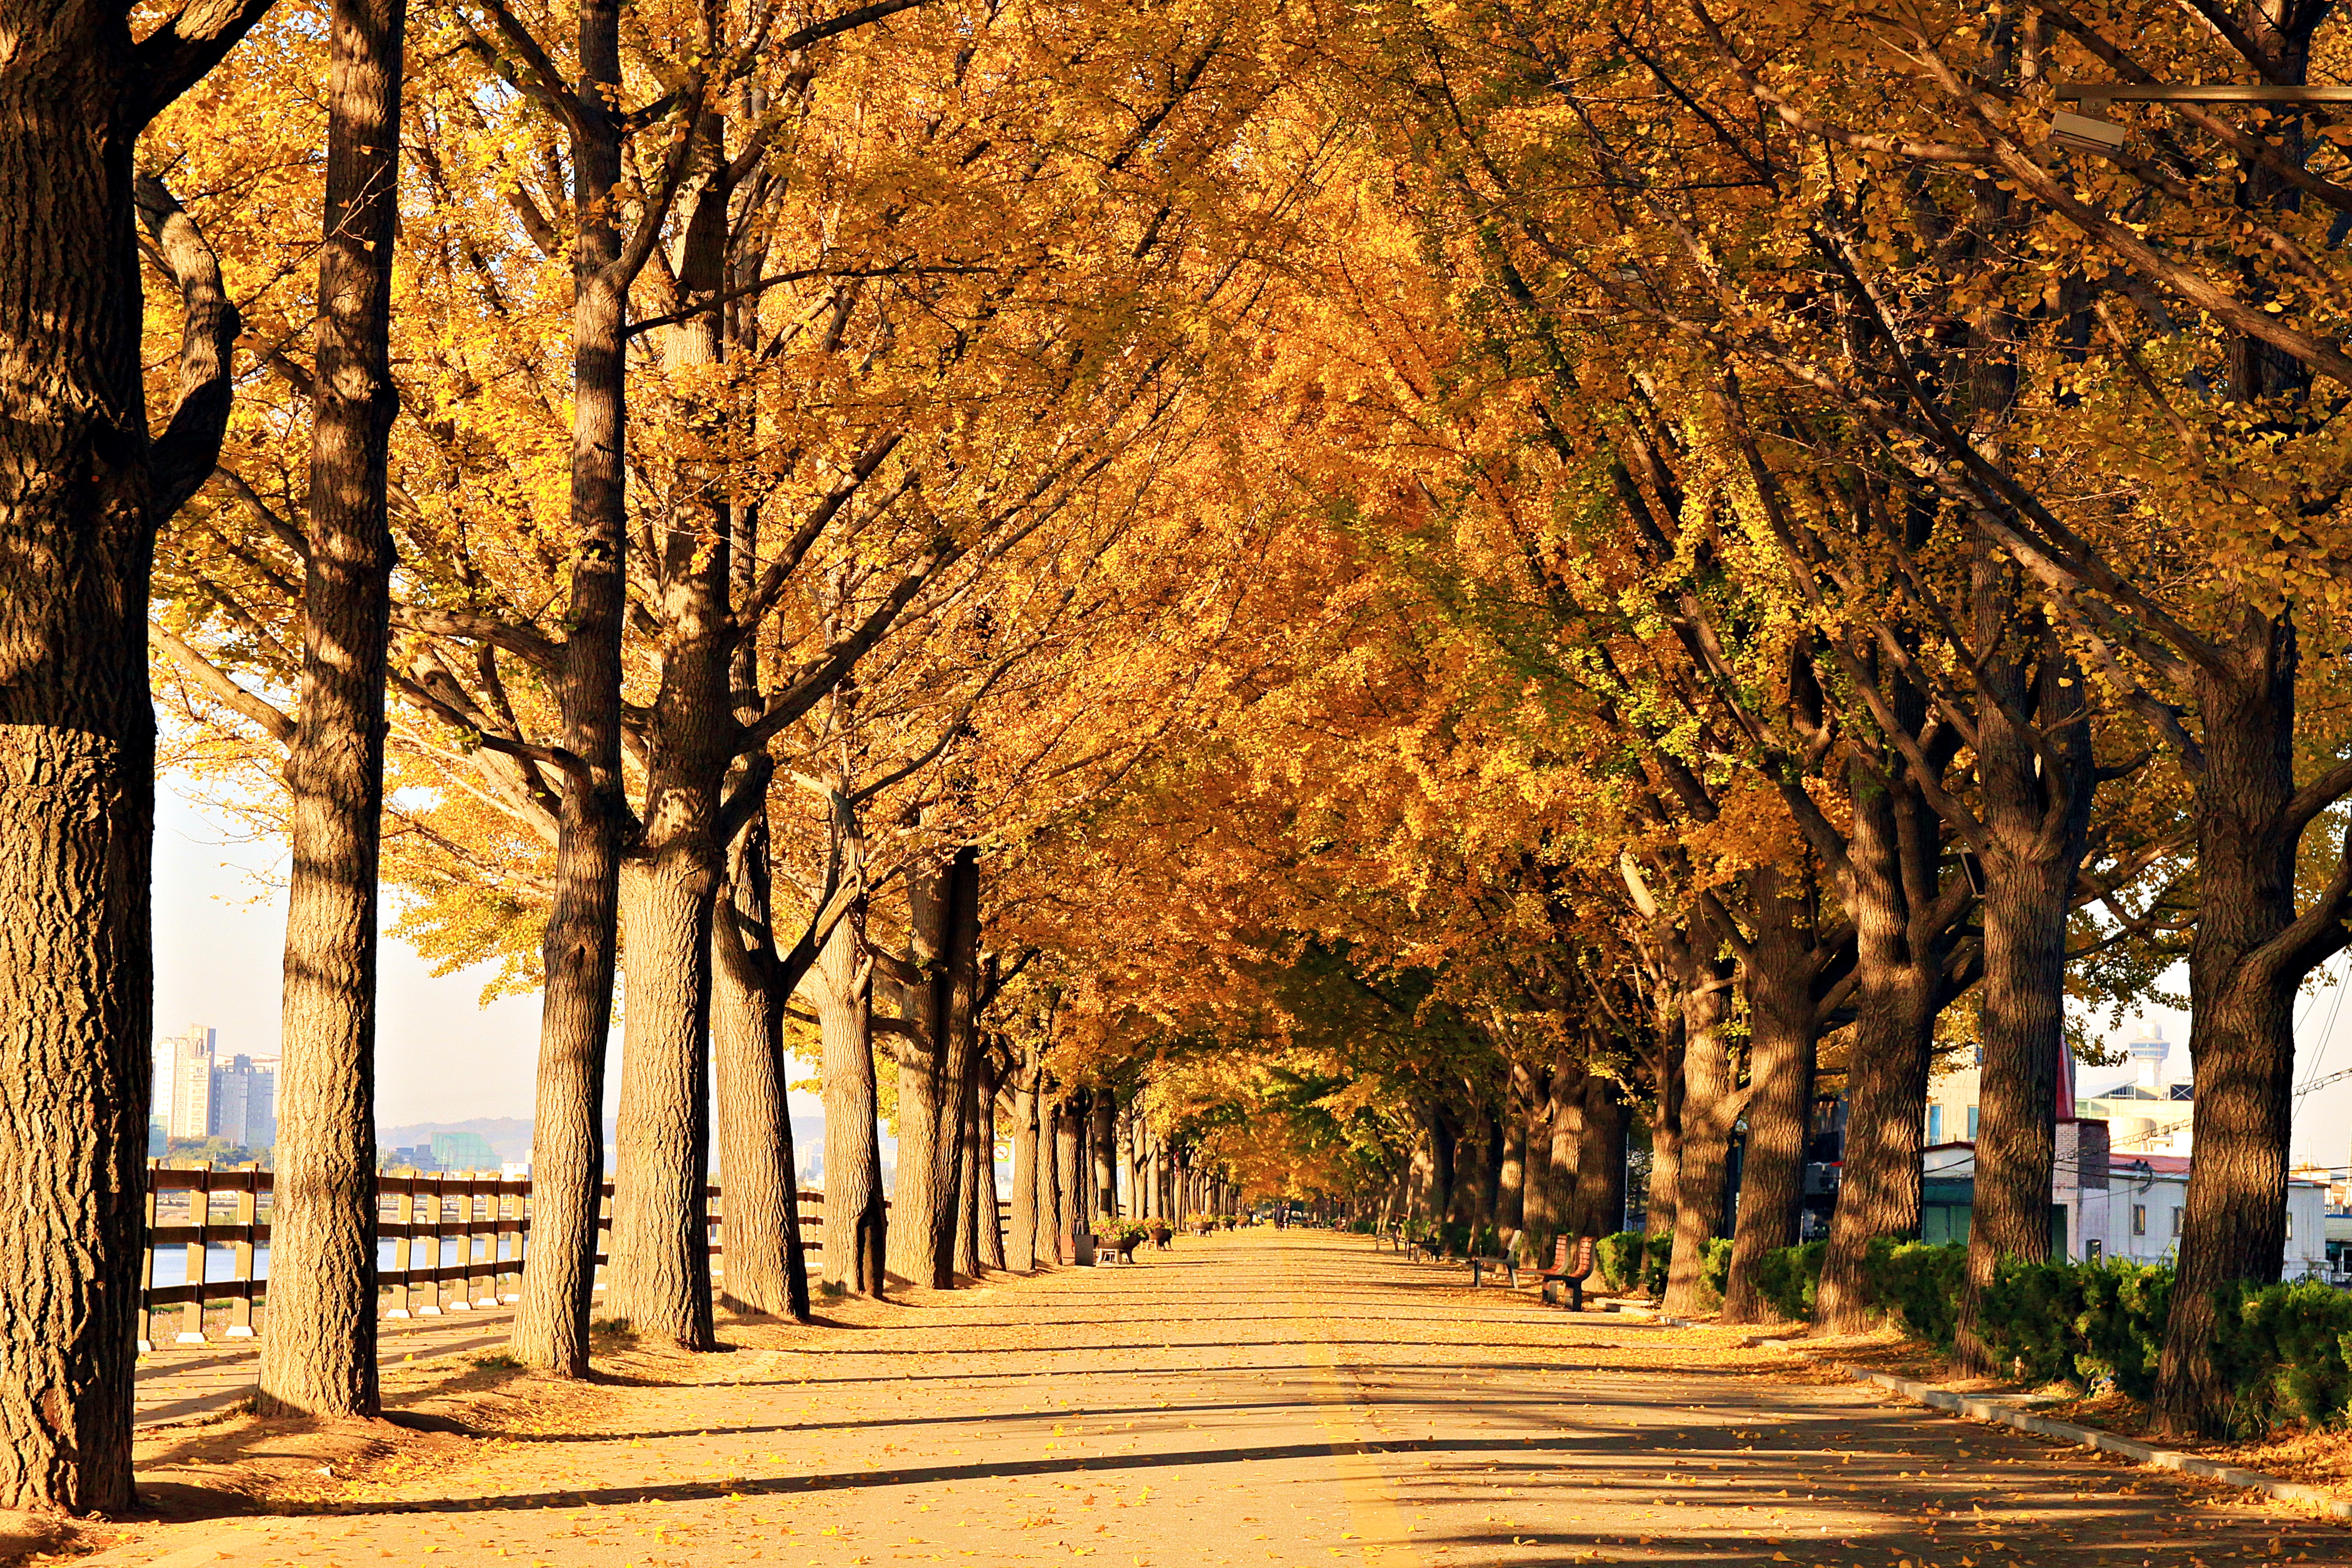
tree, autumn, ginkgo, nature, natural landscape, leaf, woody plant, yellow, deciduous, sky, plant, sunlight, branch, road, grove, spring, landscape, maidenhair tree, street, road surface, trunk, Tints and shades, plant stem, thoroughfare, walkway, path, temperate broadleaf and mixed forest, city, plane